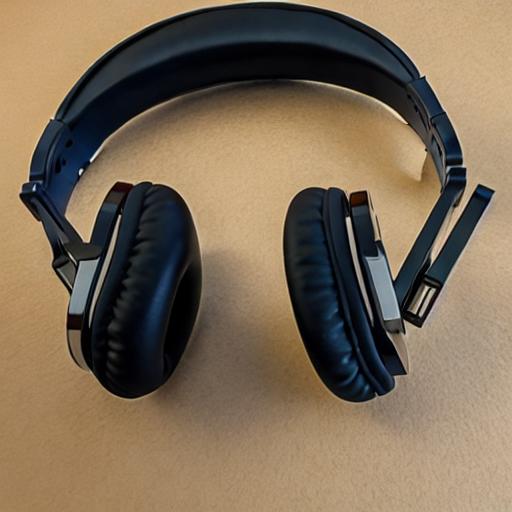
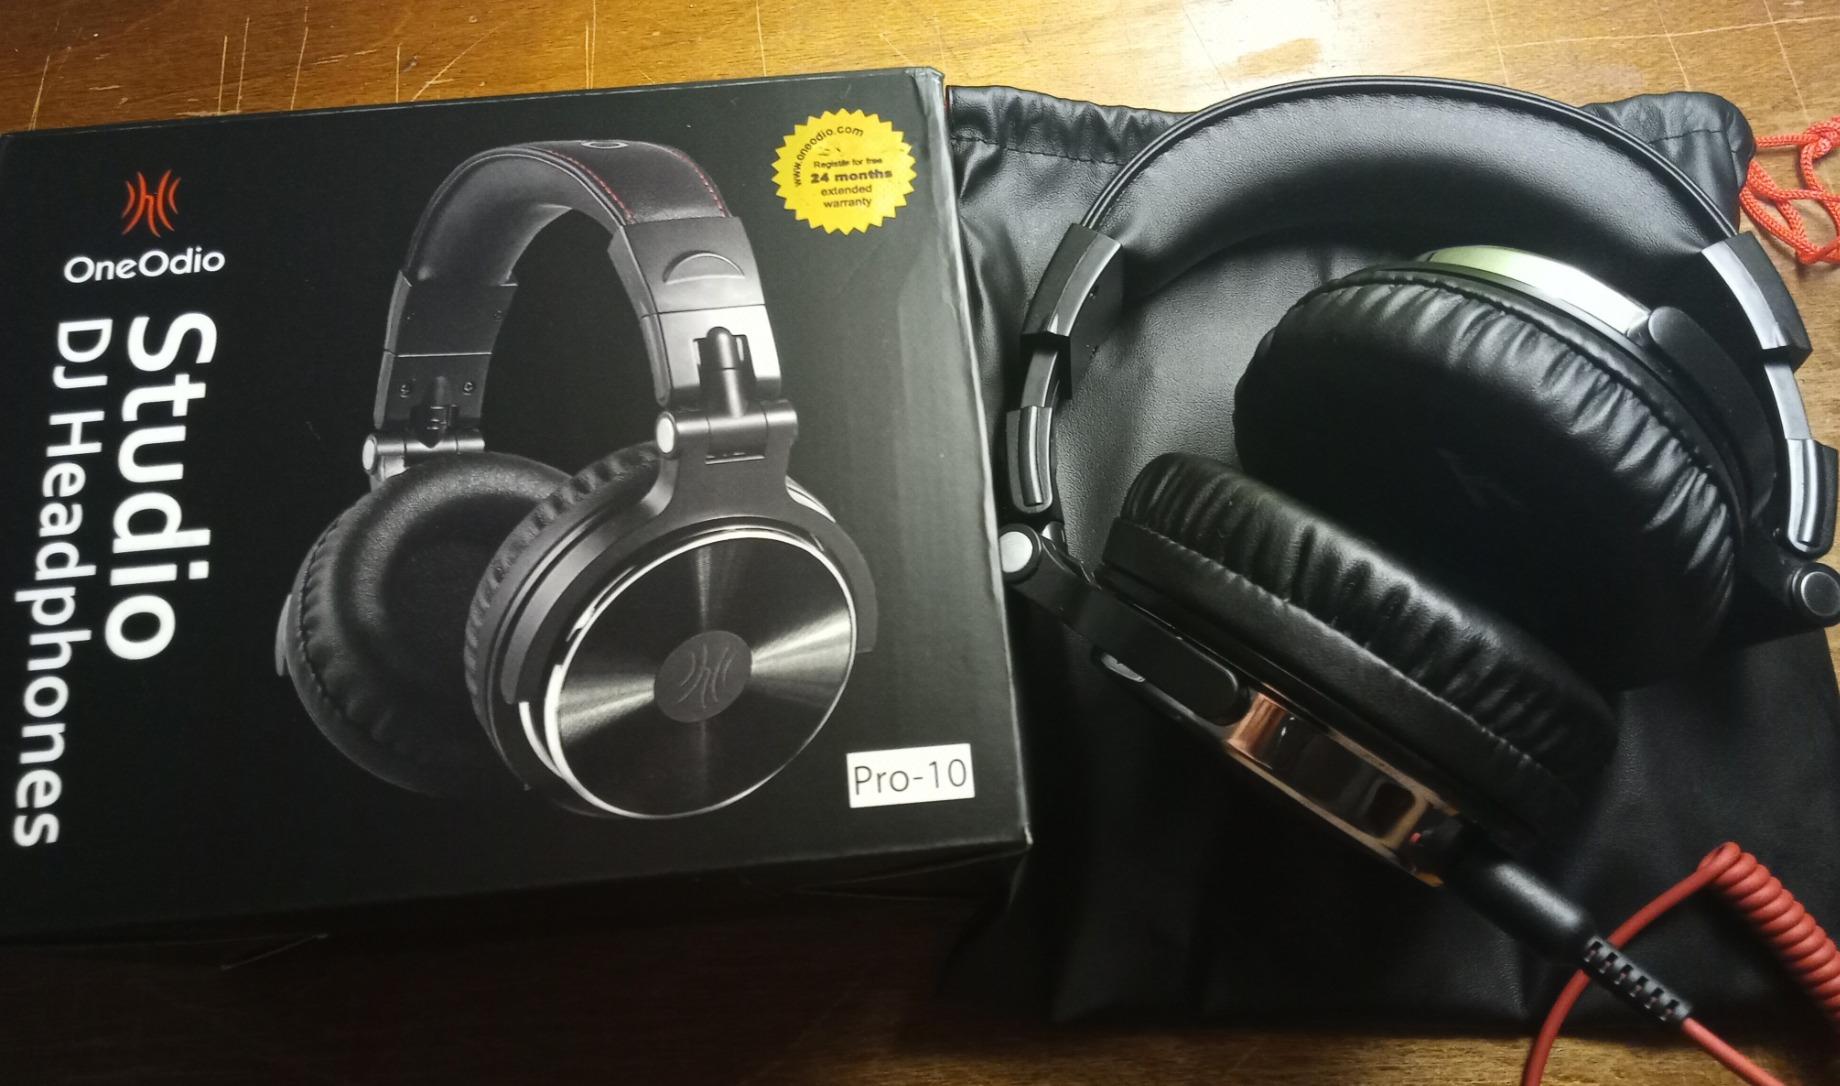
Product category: headphones
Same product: no